Second Polish Republic

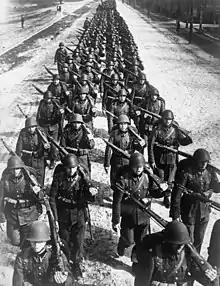
Polish infantry marching, 1939

Historically, Poland was almost always a multiethnic country. This was especially true for the Second Republic, when independence was once again achieved in the wake of the First World War and the subsequent Polish–Soviet War, the latter war being officially ended by the Peace of Riga. The census of 1921 shows 30.8% of the population consisted of ethnic minorities, compared with a share of 1.6% (solely identifying with a non-Polish ethnic group) or 3.8% (including those identifying with both the Polish ethnicity and with another ethnic group) in 2011. The first spontaneous flight of about 500,000 Poles from the Soviet Union occurred during the reconstitution of sovereign Poland. In the second wave, between November 1919 and June 1924, some 1,200,000 people left the territory of the USSR for Poland. It is estimated that some 460,000 of them spoke Polish as the first language. According to the 1931 Polish Census: 69% of the population was Polish, 14% were Ukrainian, around 10% Jewish, 3% Belarusian, 2% German and 3% other, including Lithuanian, Czech, Armenian, Russian, and Romani. The situation of minorities was a complex subject and changed during the period.